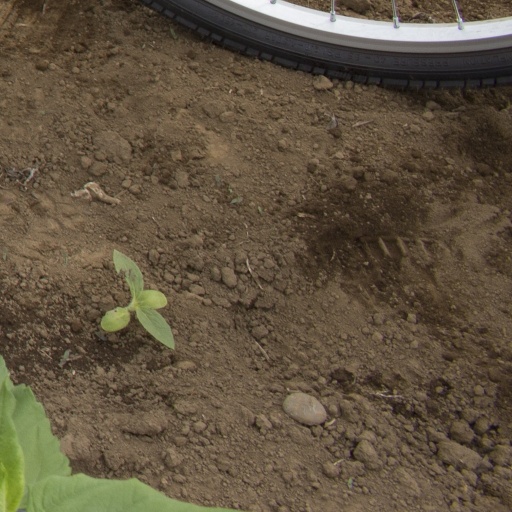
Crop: Jerusalem artichoke